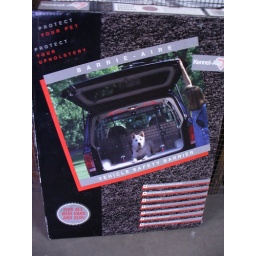
brand new gate to keep the dog in the trunk/other uses; open box but never used; yours for $60